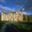
Label: castle